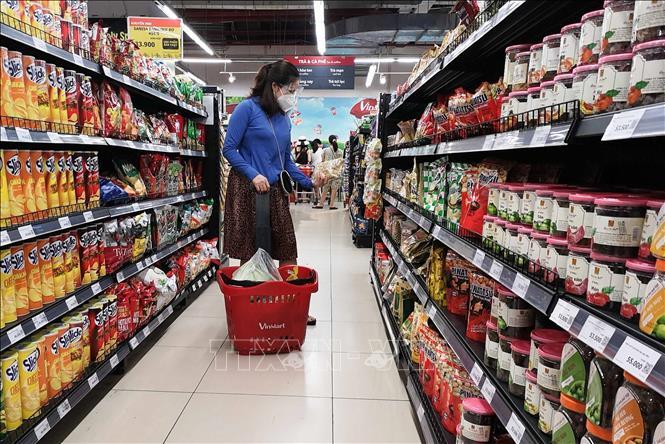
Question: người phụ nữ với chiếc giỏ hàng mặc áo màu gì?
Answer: mau xanh dương